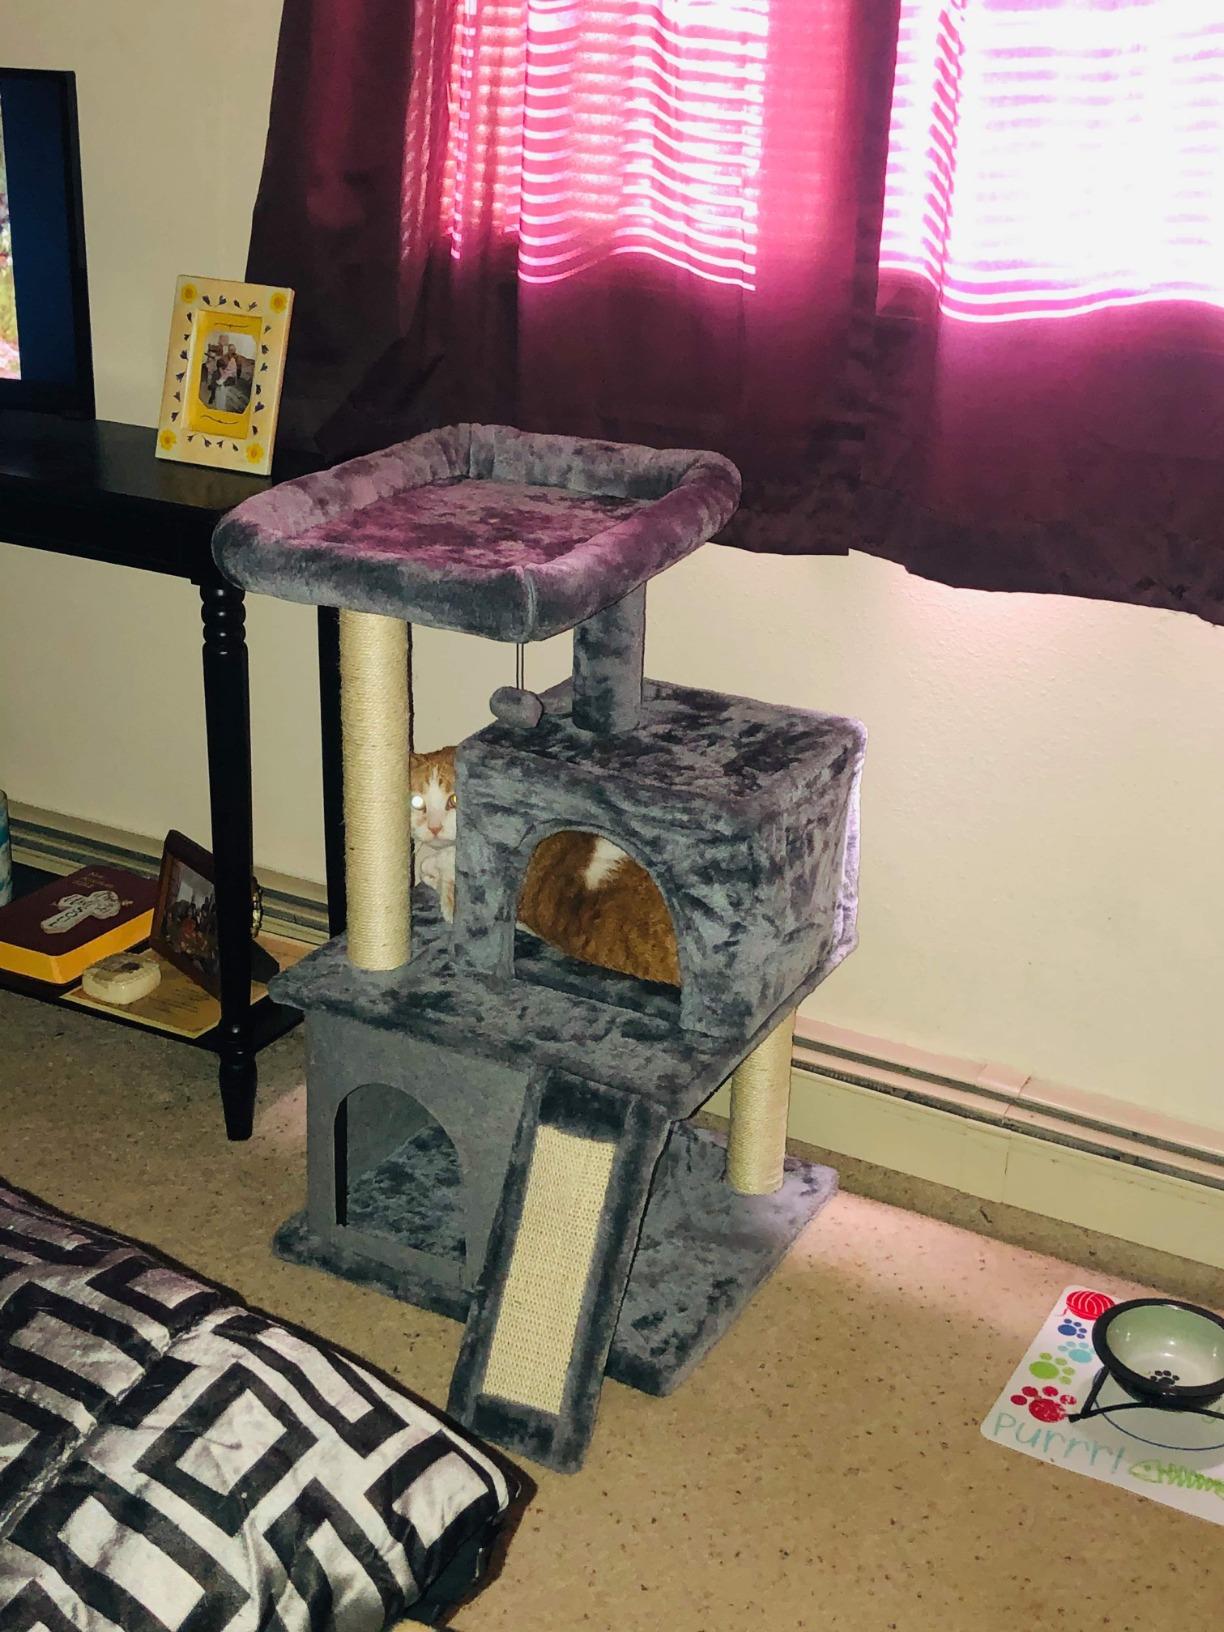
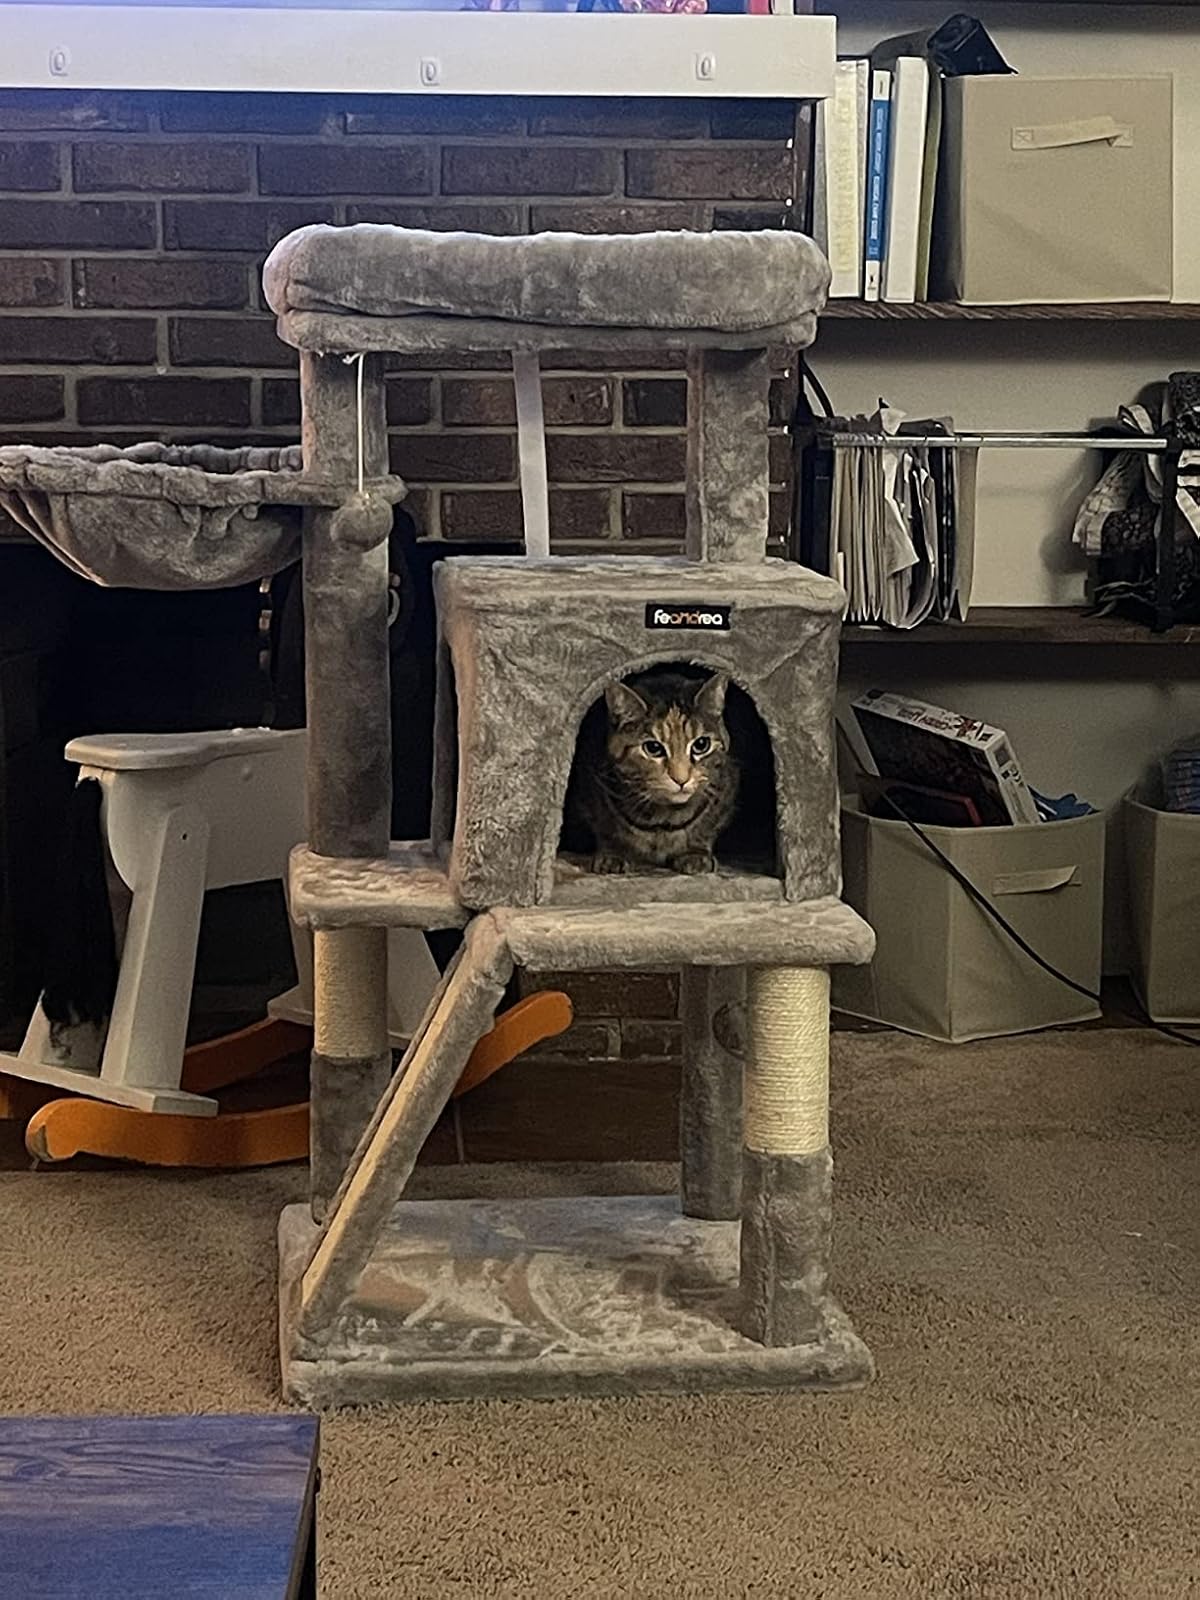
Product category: items_cat tree
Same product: no